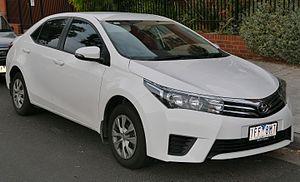
La Toyota Corolla E170 est une automobile produite par Toyota de 2013 à 2018. Il s'agit de la onzième génération de la Toyota Corolla vendue à l'international.